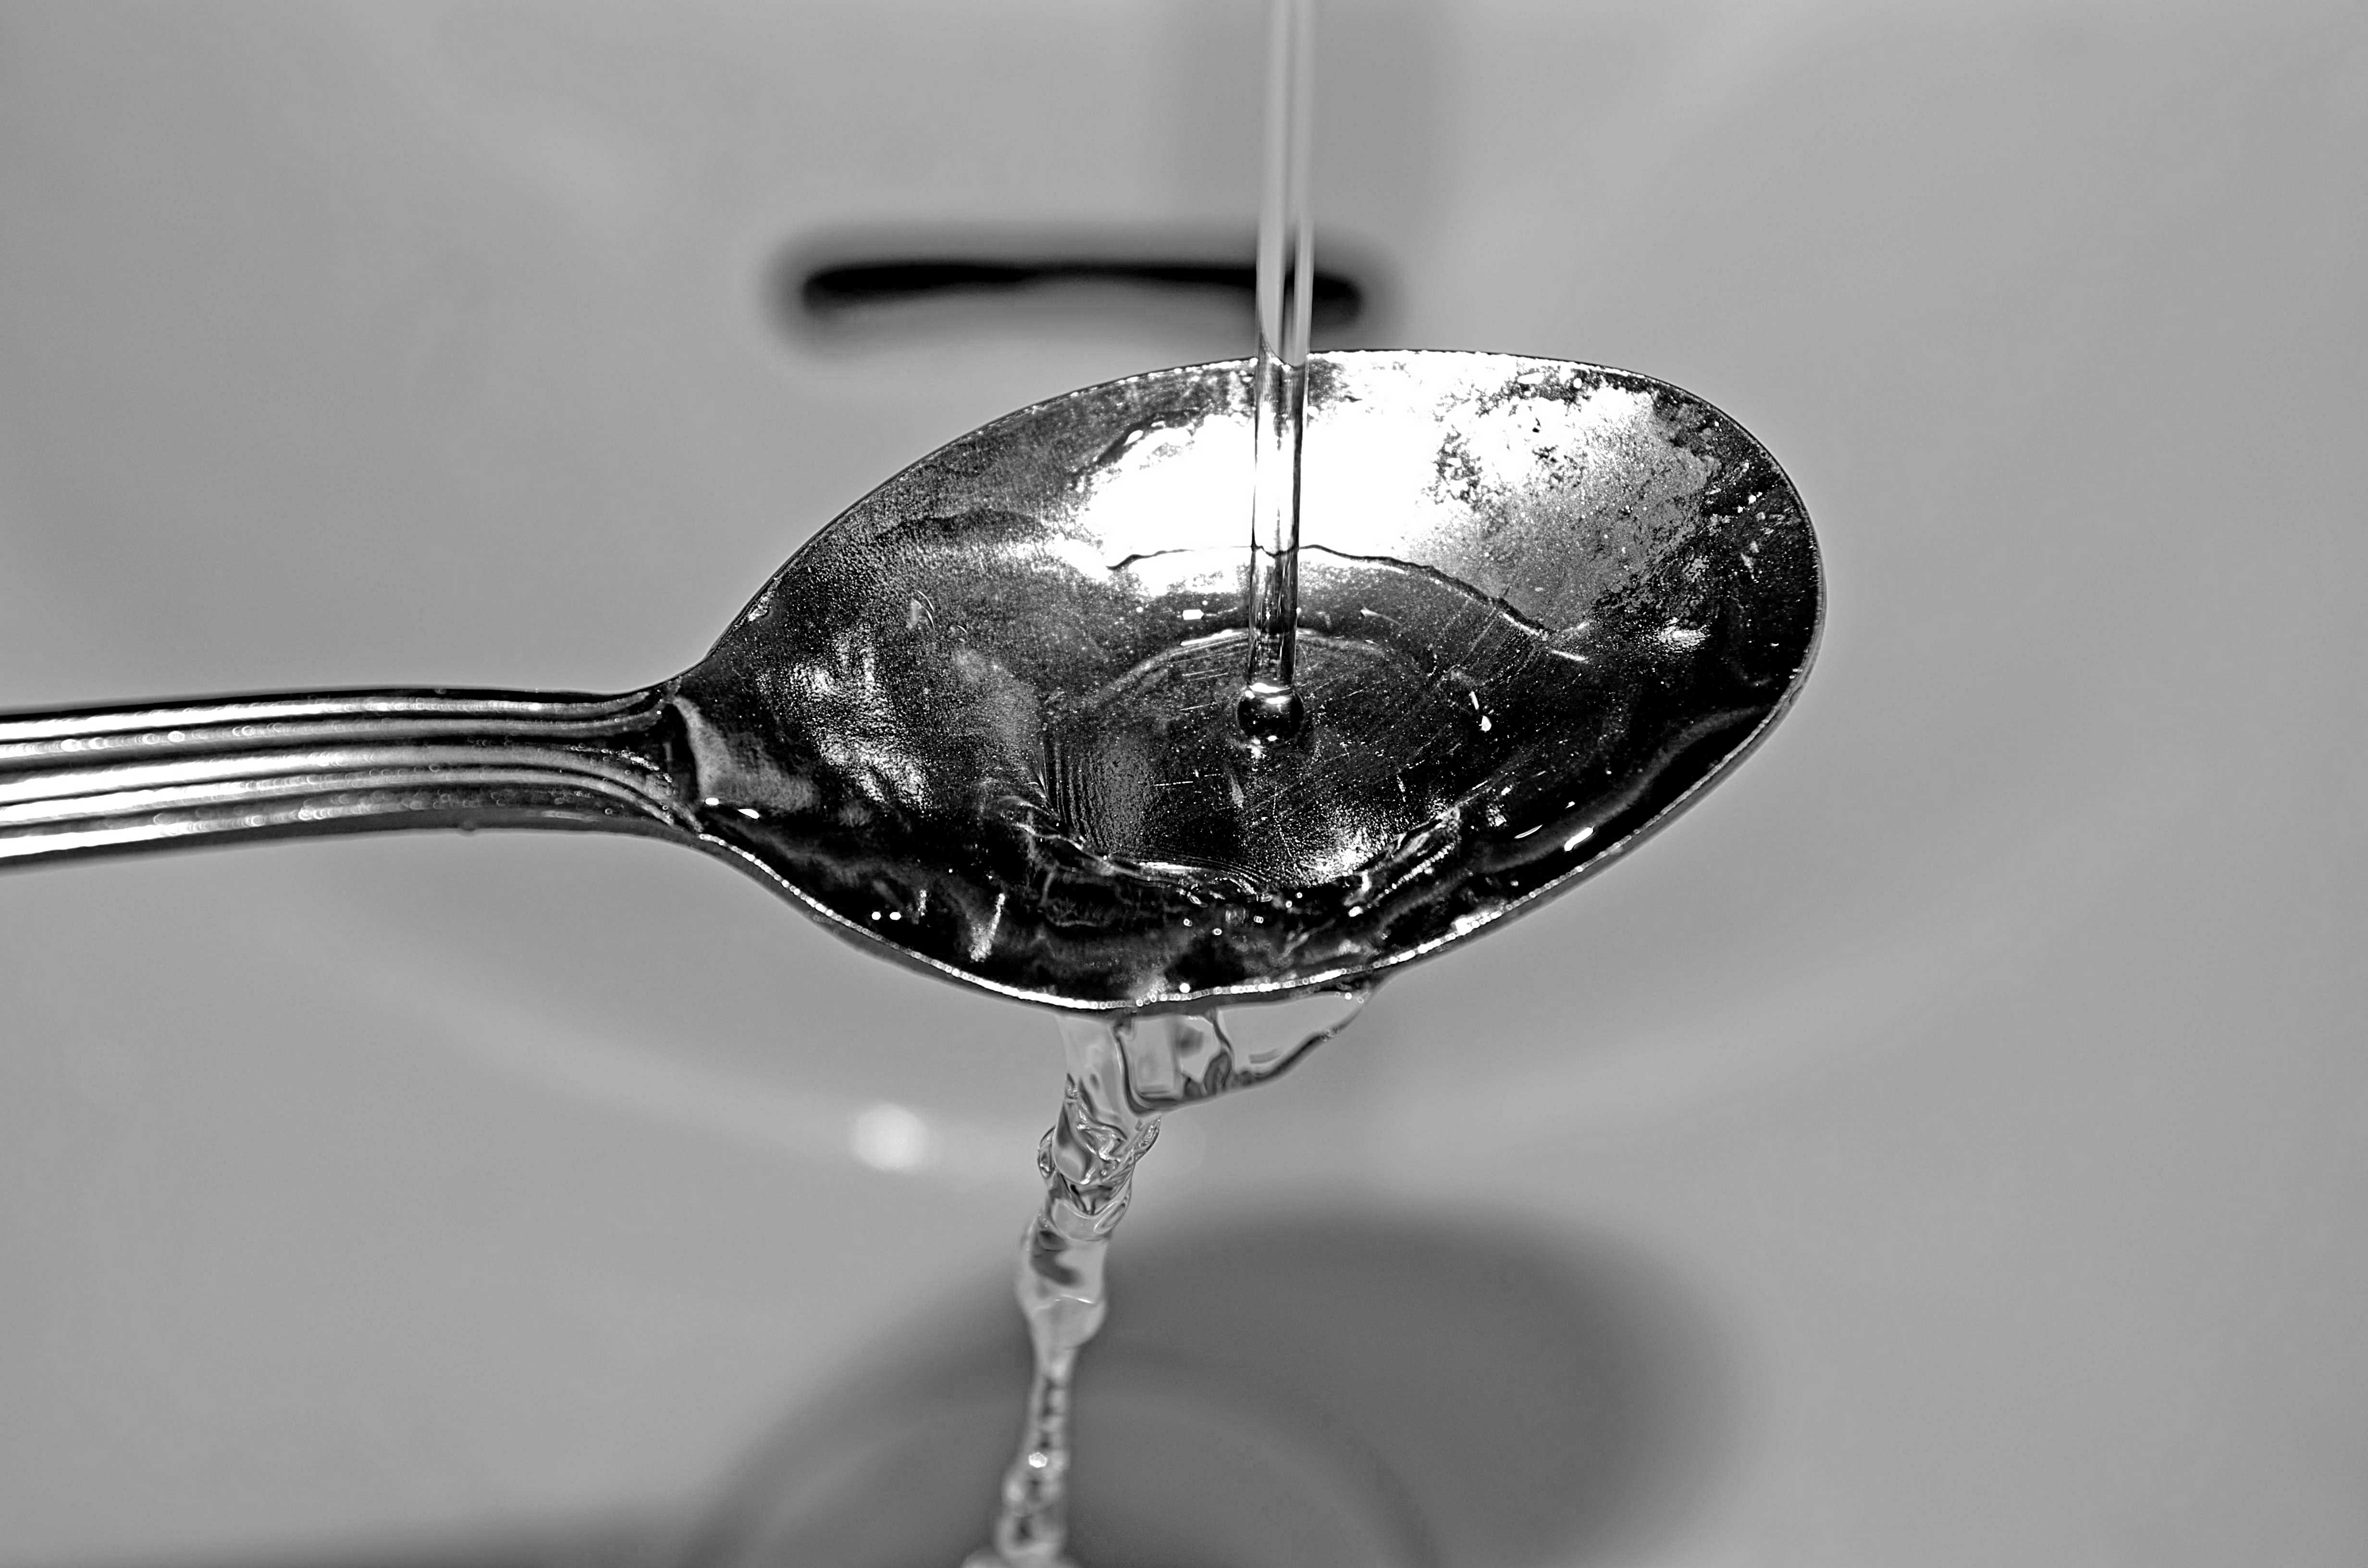
water, black and white, white, photography, glass, food, rinse, black, monochrome, spoon, close up, wine glass, macro photography, the idea of, the effect of, still life photography, monochrome photography